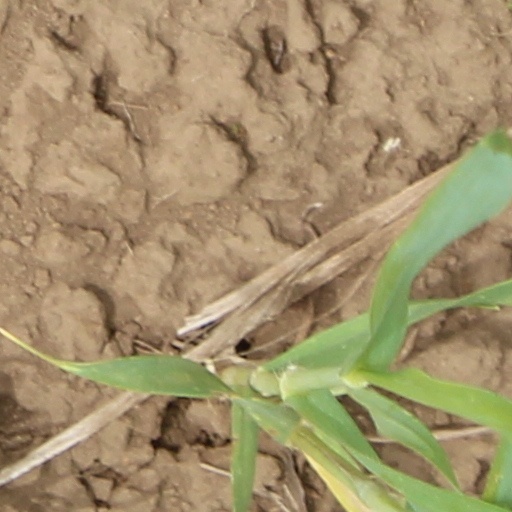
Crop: wheat